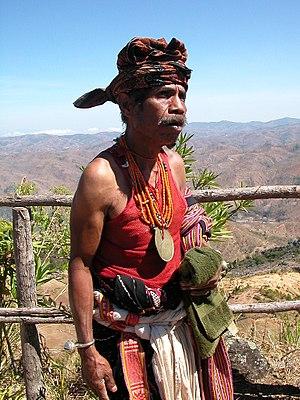
Le Timor oriental, en forme longue la république démocratique du Timor oriental, en portugais Timor-Leste et República Democrática de Timor-Leste, en tétoum Timor Lorosa'e et Repúblika Demokrátika Timór-Leste, est un pays d'Asie du Sud-Est. Il est constitué de la moitié orientale de l'île de Timor — d'où son nom —, de l'Oecusse, une enclave située dans la partie occidentale de l'île de Timor, entourée par le Timor occidental sous souveraineté indonésienne, ainsi que des îles d'Atauro et Jaco. La capitale du Timor oriental est Dili.